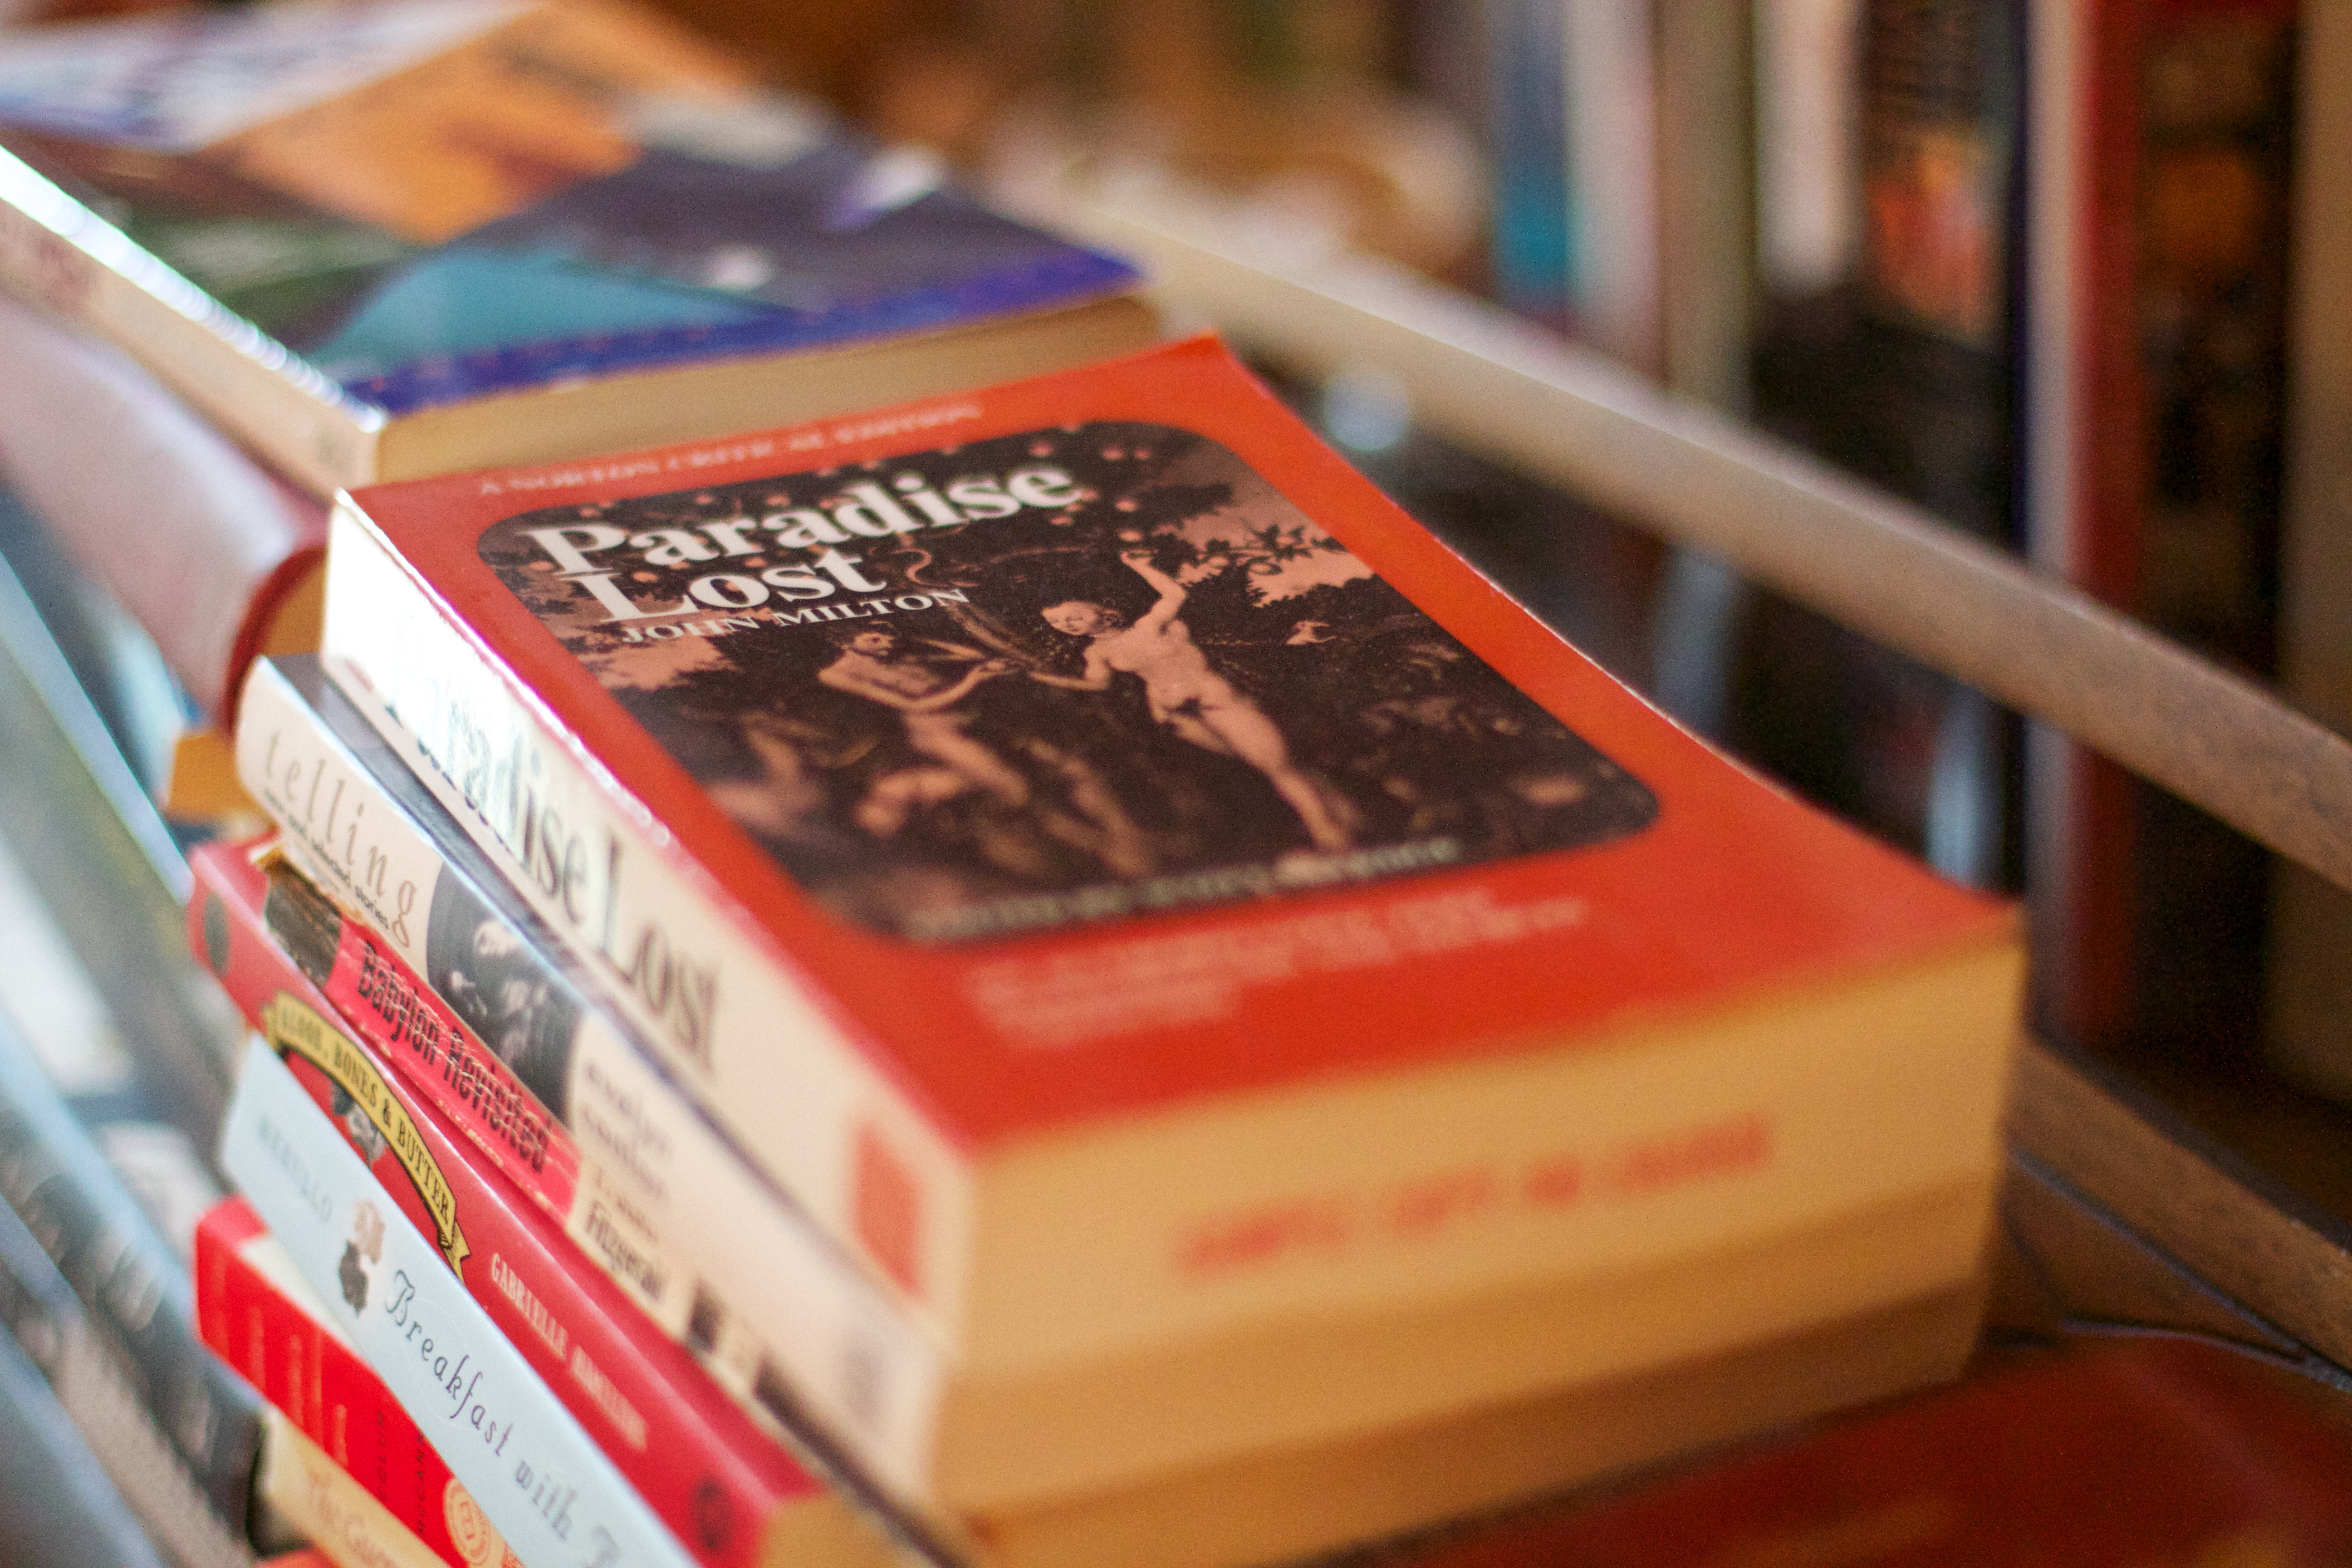
book, food, art, library, books, raildog